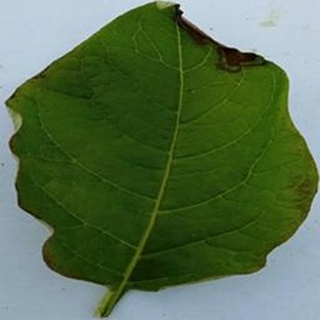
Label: potato_late_blight